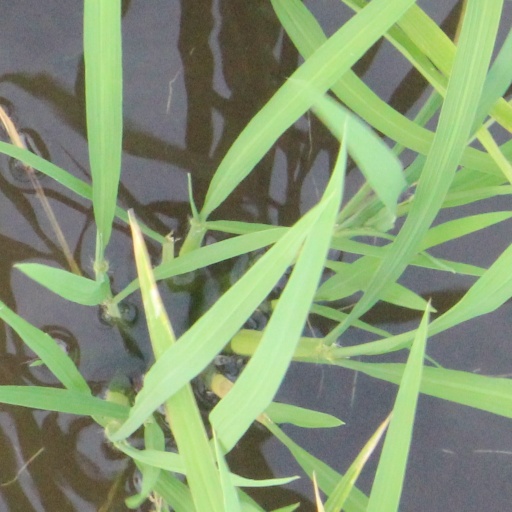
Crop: rice